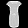
Label: Dress